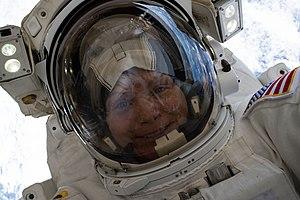
Anne McClain, née le 7 juin 1979 à Spokane dans l'État de Washington, est une astronaute américaine. Après une formation en ingénierie mécanique, aéronautique et aérospatiale, elle devient pilote d'hélicoptère dans l'United States Army. Elle sert 15 mois dans le cadre de l'Opération Liberté irakienne, puis devient instructrice. Elle est ensuite pilote d'essai avant d'être sélectionnée par la NASA en tant que membre du groupe d'astronautes 21 en 2013.